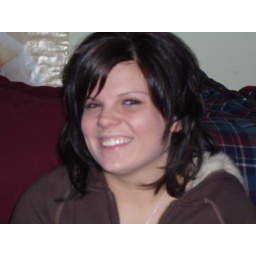
b. hill's female in the house